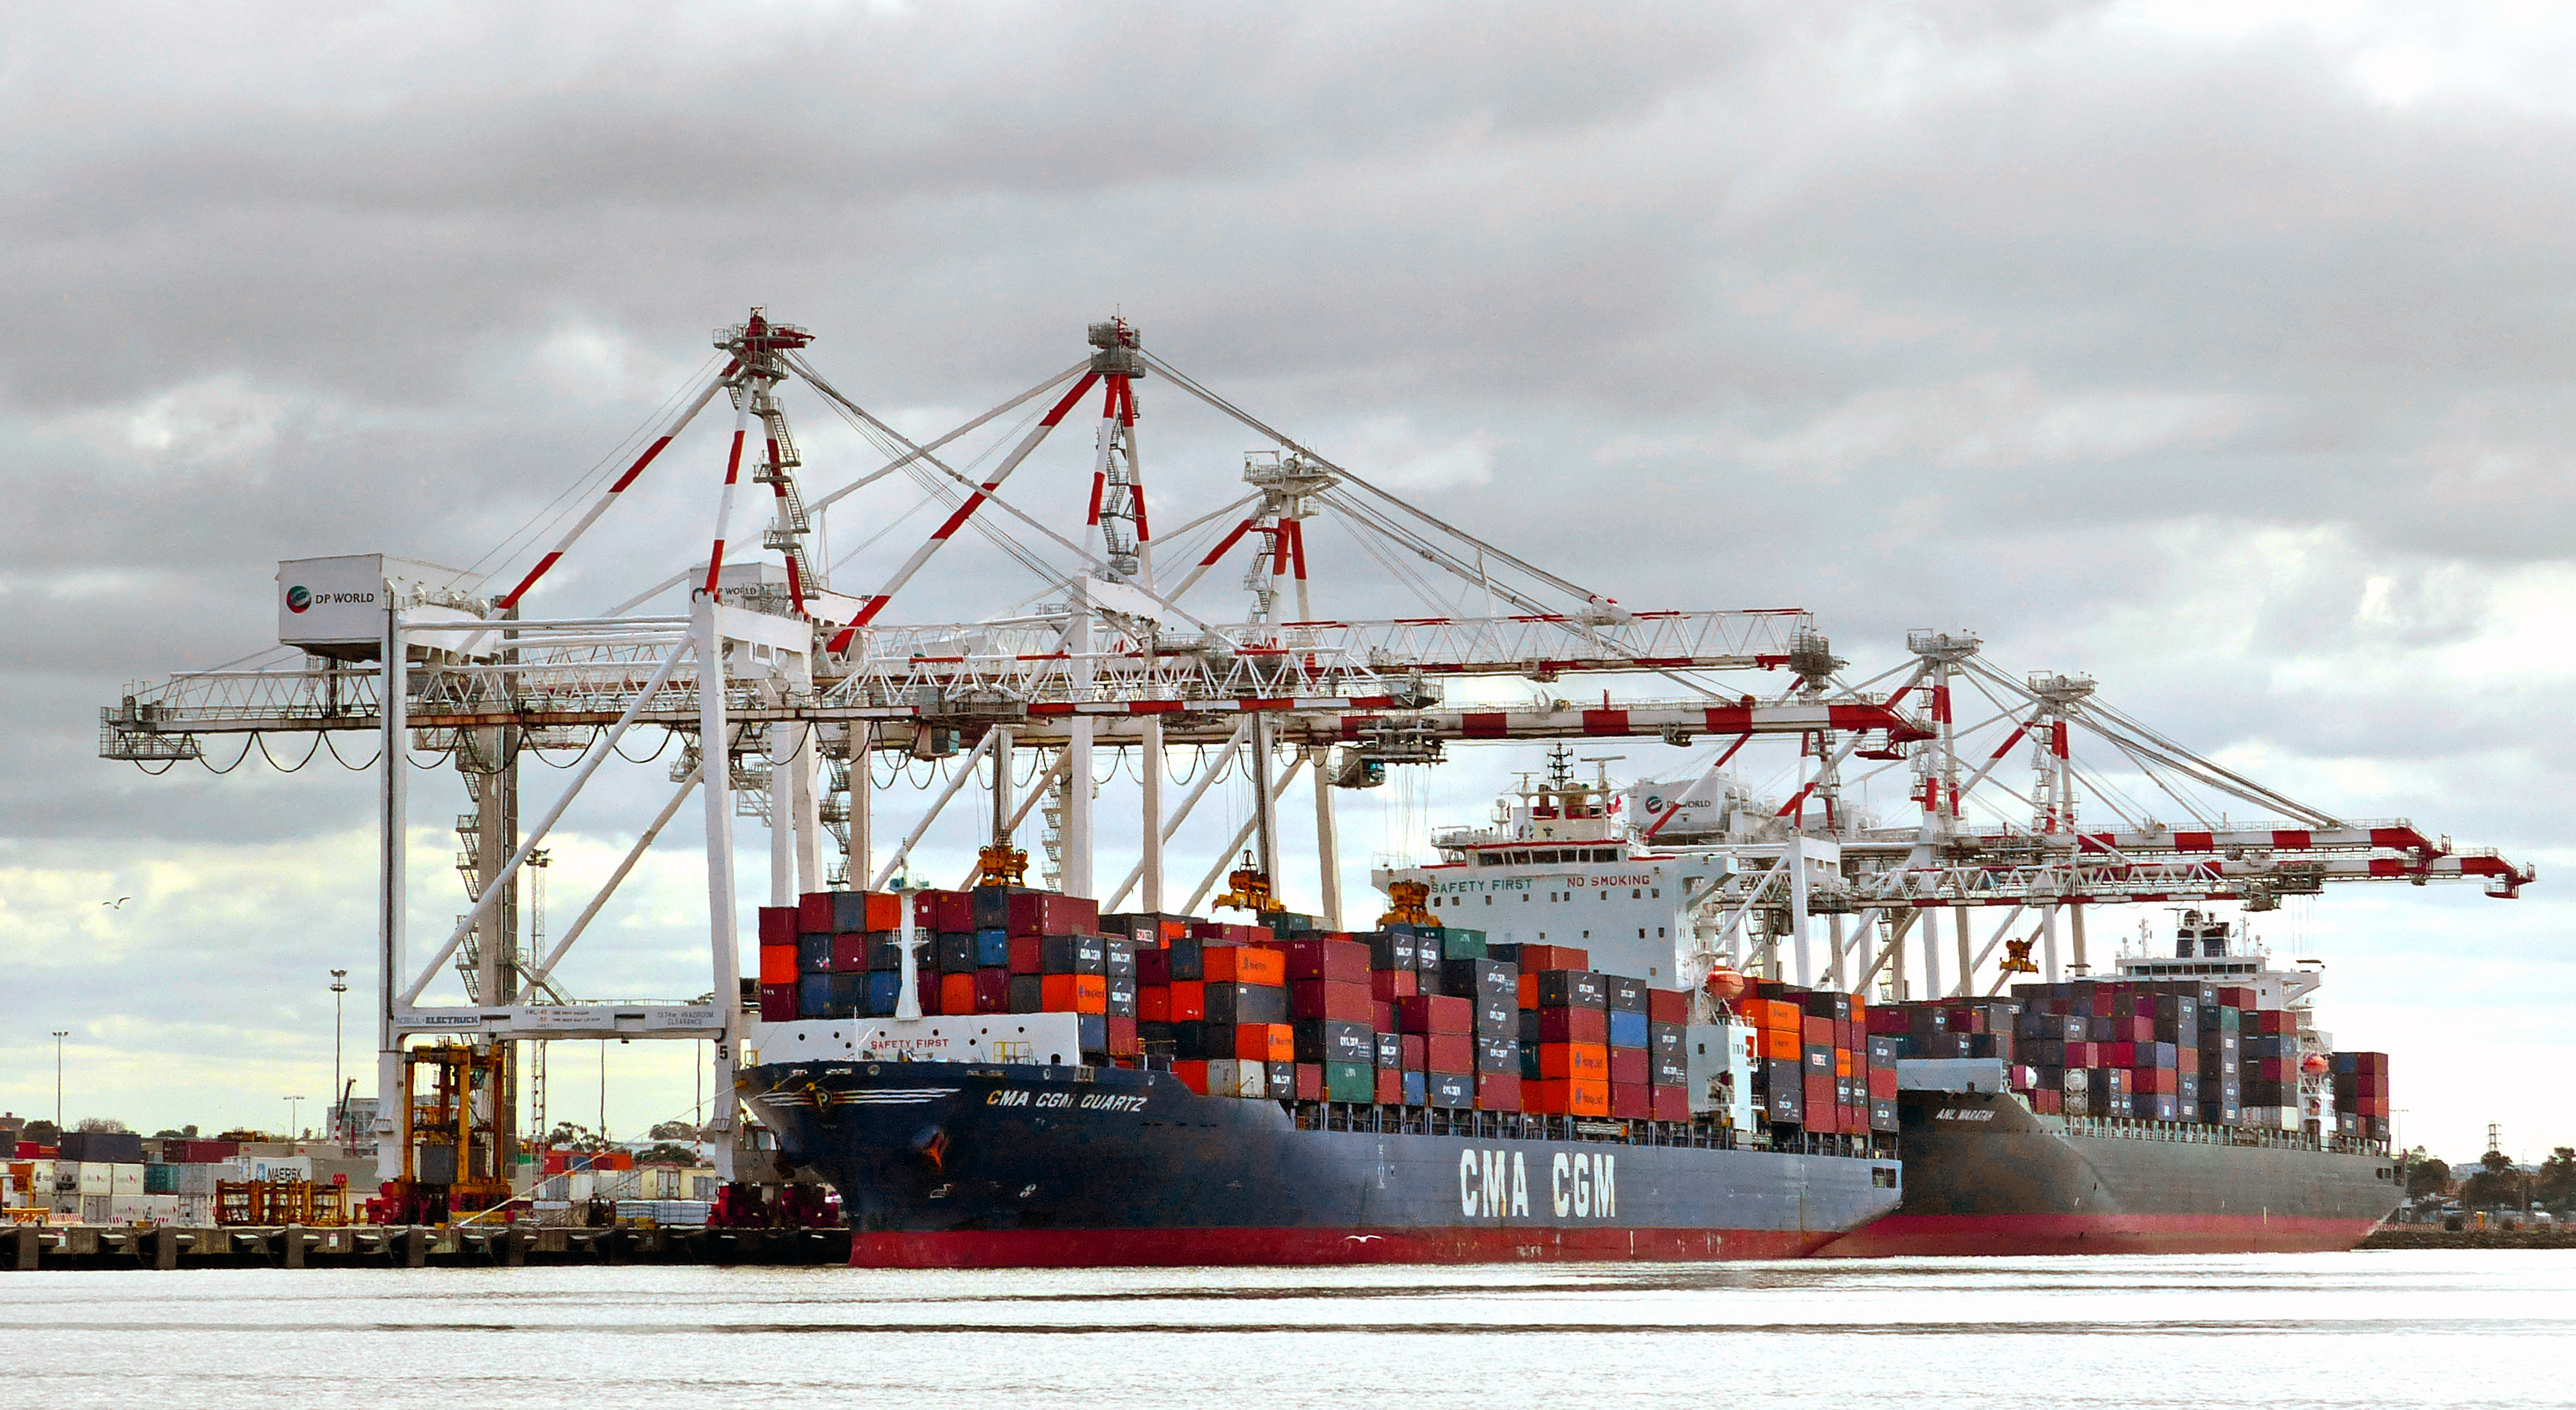
ship, transport, vehicle, harbor, port, cargo ship, docks, publicdomain, ships, cargo, cranes, panasonic, ports, lumixfz200, tugboat, harbours, harbors, watercraft, container ship, fishing vessel, freight transport, tank ship, bulk carrier, floating production storage and offloading, crane vessel floating